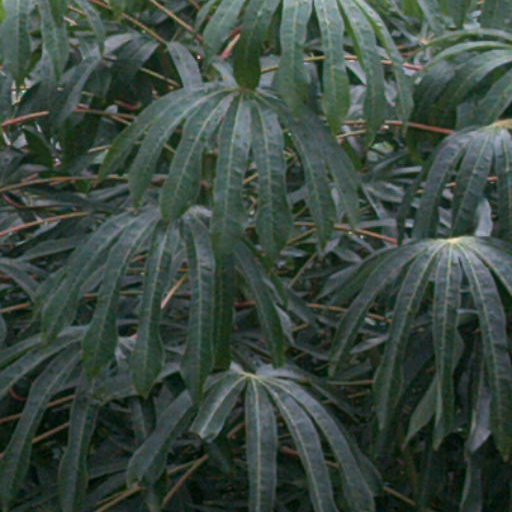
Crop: cassava